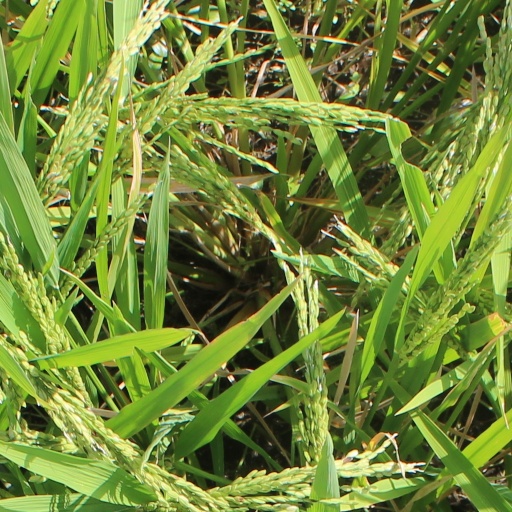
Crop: rice